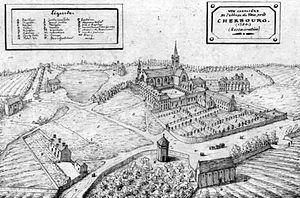
Vue cavalière de l'abbaye du Vœu près de Cherbourg, dessin à la plume, fin XVIIIe siècle, Archives départementales de la Manche, série FI. Légende. A
L'abbaye Notre-Dame du Vœu est un édifice religieux catholique implanté rue de l'Abbaye à Cherbourg-en-Cotentin, sur le territoire de la commune déléguée de Cherbourg-Octeville, en France.